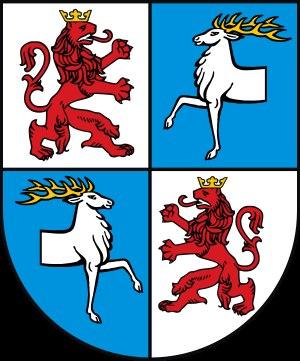
Le duché de Courlande est créé à la suite de la sécularisation des possessions des chevaliers porte-glaives, en 1561, par leur grand-maître, Gotthard Kettler, qui se convertit au luthéranisme et se déclara vassal de la Pologne.